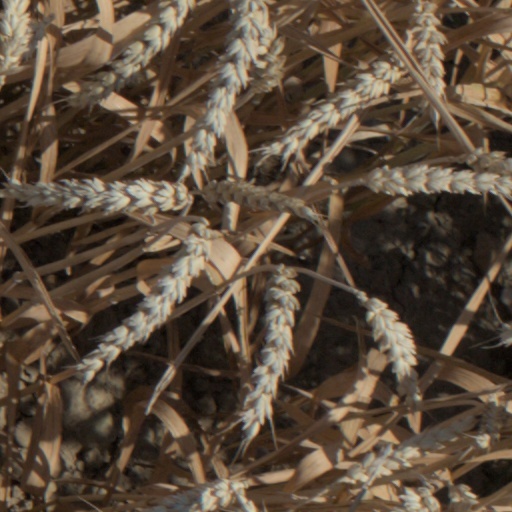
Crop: wheat